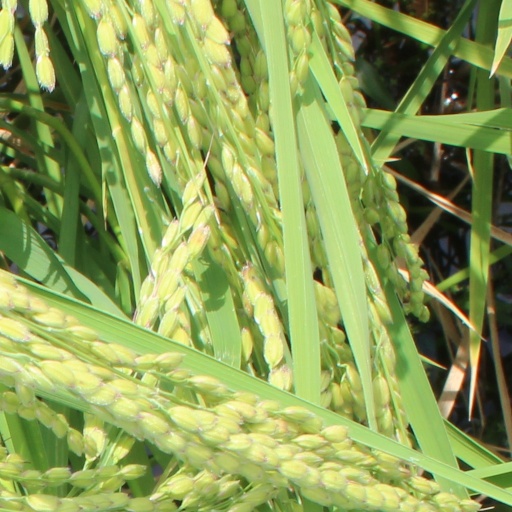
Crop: rice